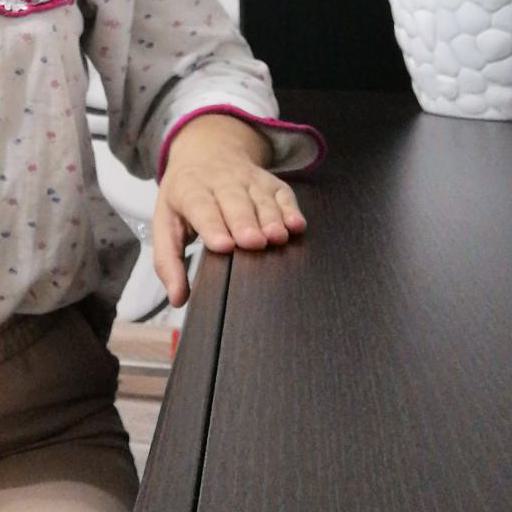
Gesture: no_gesture